Jean Holloway

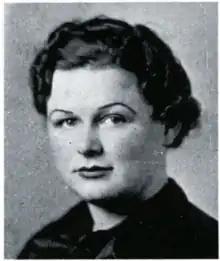
Pegasus Literary Society - Jean Holloway 1937 San Jose State College La Torre

Jean Holloway (born Gratia Jean Casey; April 16, 1917 – November 11, 1989) was an American film, radio, and television writer who worked in Hollywood from the 1940s through the 1970s.